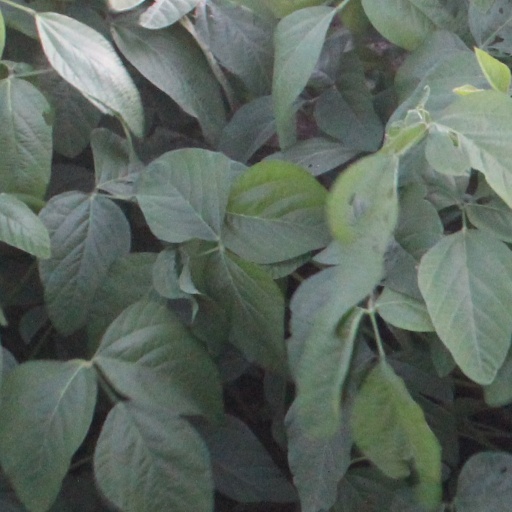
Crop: soybean